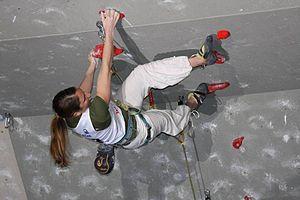
Martina Čufar, née en 1977, est une grimpeuse slovène. Elle a été la septième femme à atteindre le niveau 8c, en enchaînant Vizija à Osp, en Slovénie en 2005.